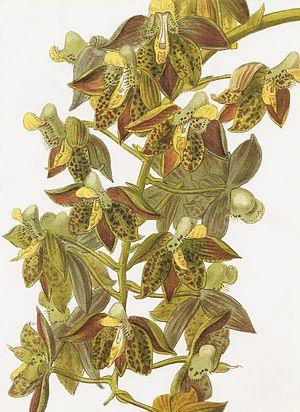
Catasetum atratum, une peinture effectuée par Mm S. A. Drake (fl. 1820s-1840s), depuis le quatrième volume de Botanical Register (1838), édité par John Lindley. Cette plante fut nommée par Lindley.